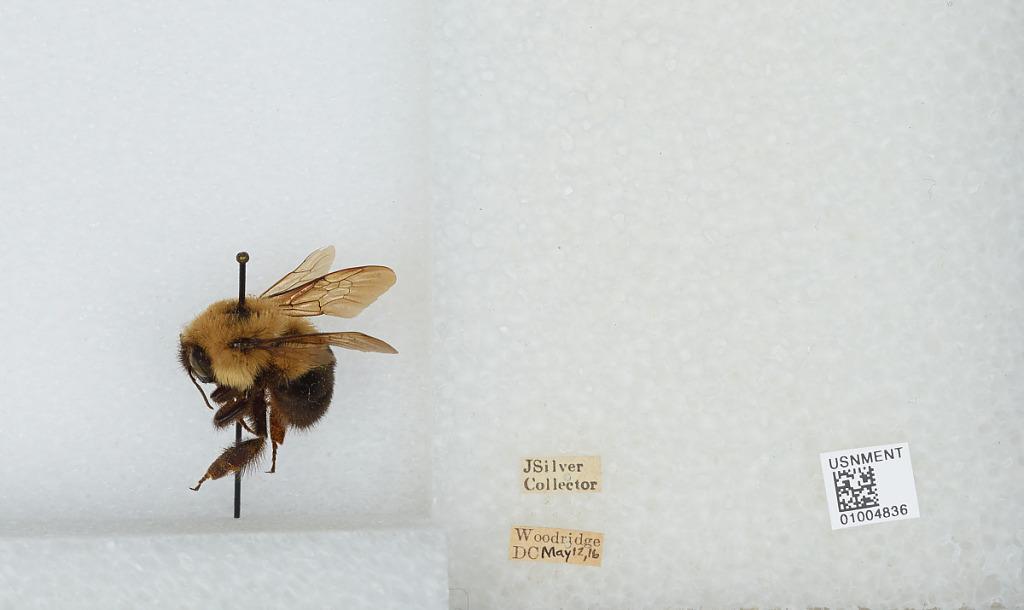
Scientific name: Bombus (Pyrobombus) bimaculatus Cresson
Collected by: J. Silver
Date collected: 1916-5-12
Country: United States
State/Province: District Of Columbia
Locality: Woodridge
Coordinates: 38.9314, -76.9711